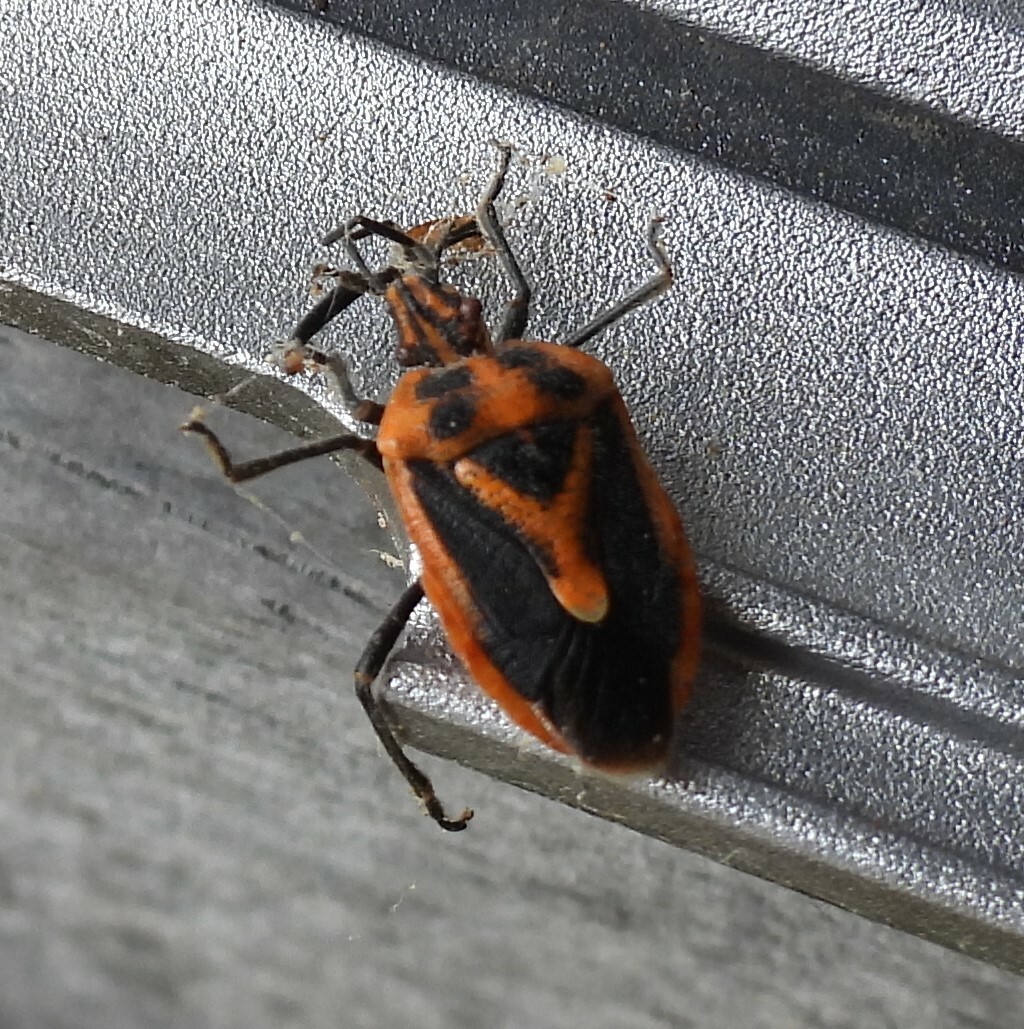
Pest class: stink_bug